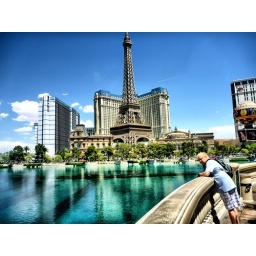
paris ifal tower jimmy jet in sky looking out at baligo fountins2